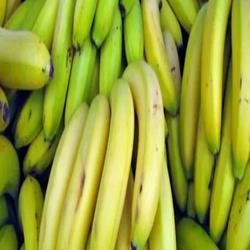
Label: Banana